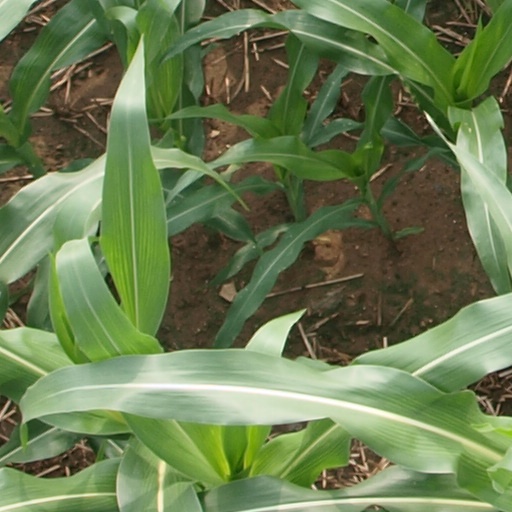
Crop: maize; corn